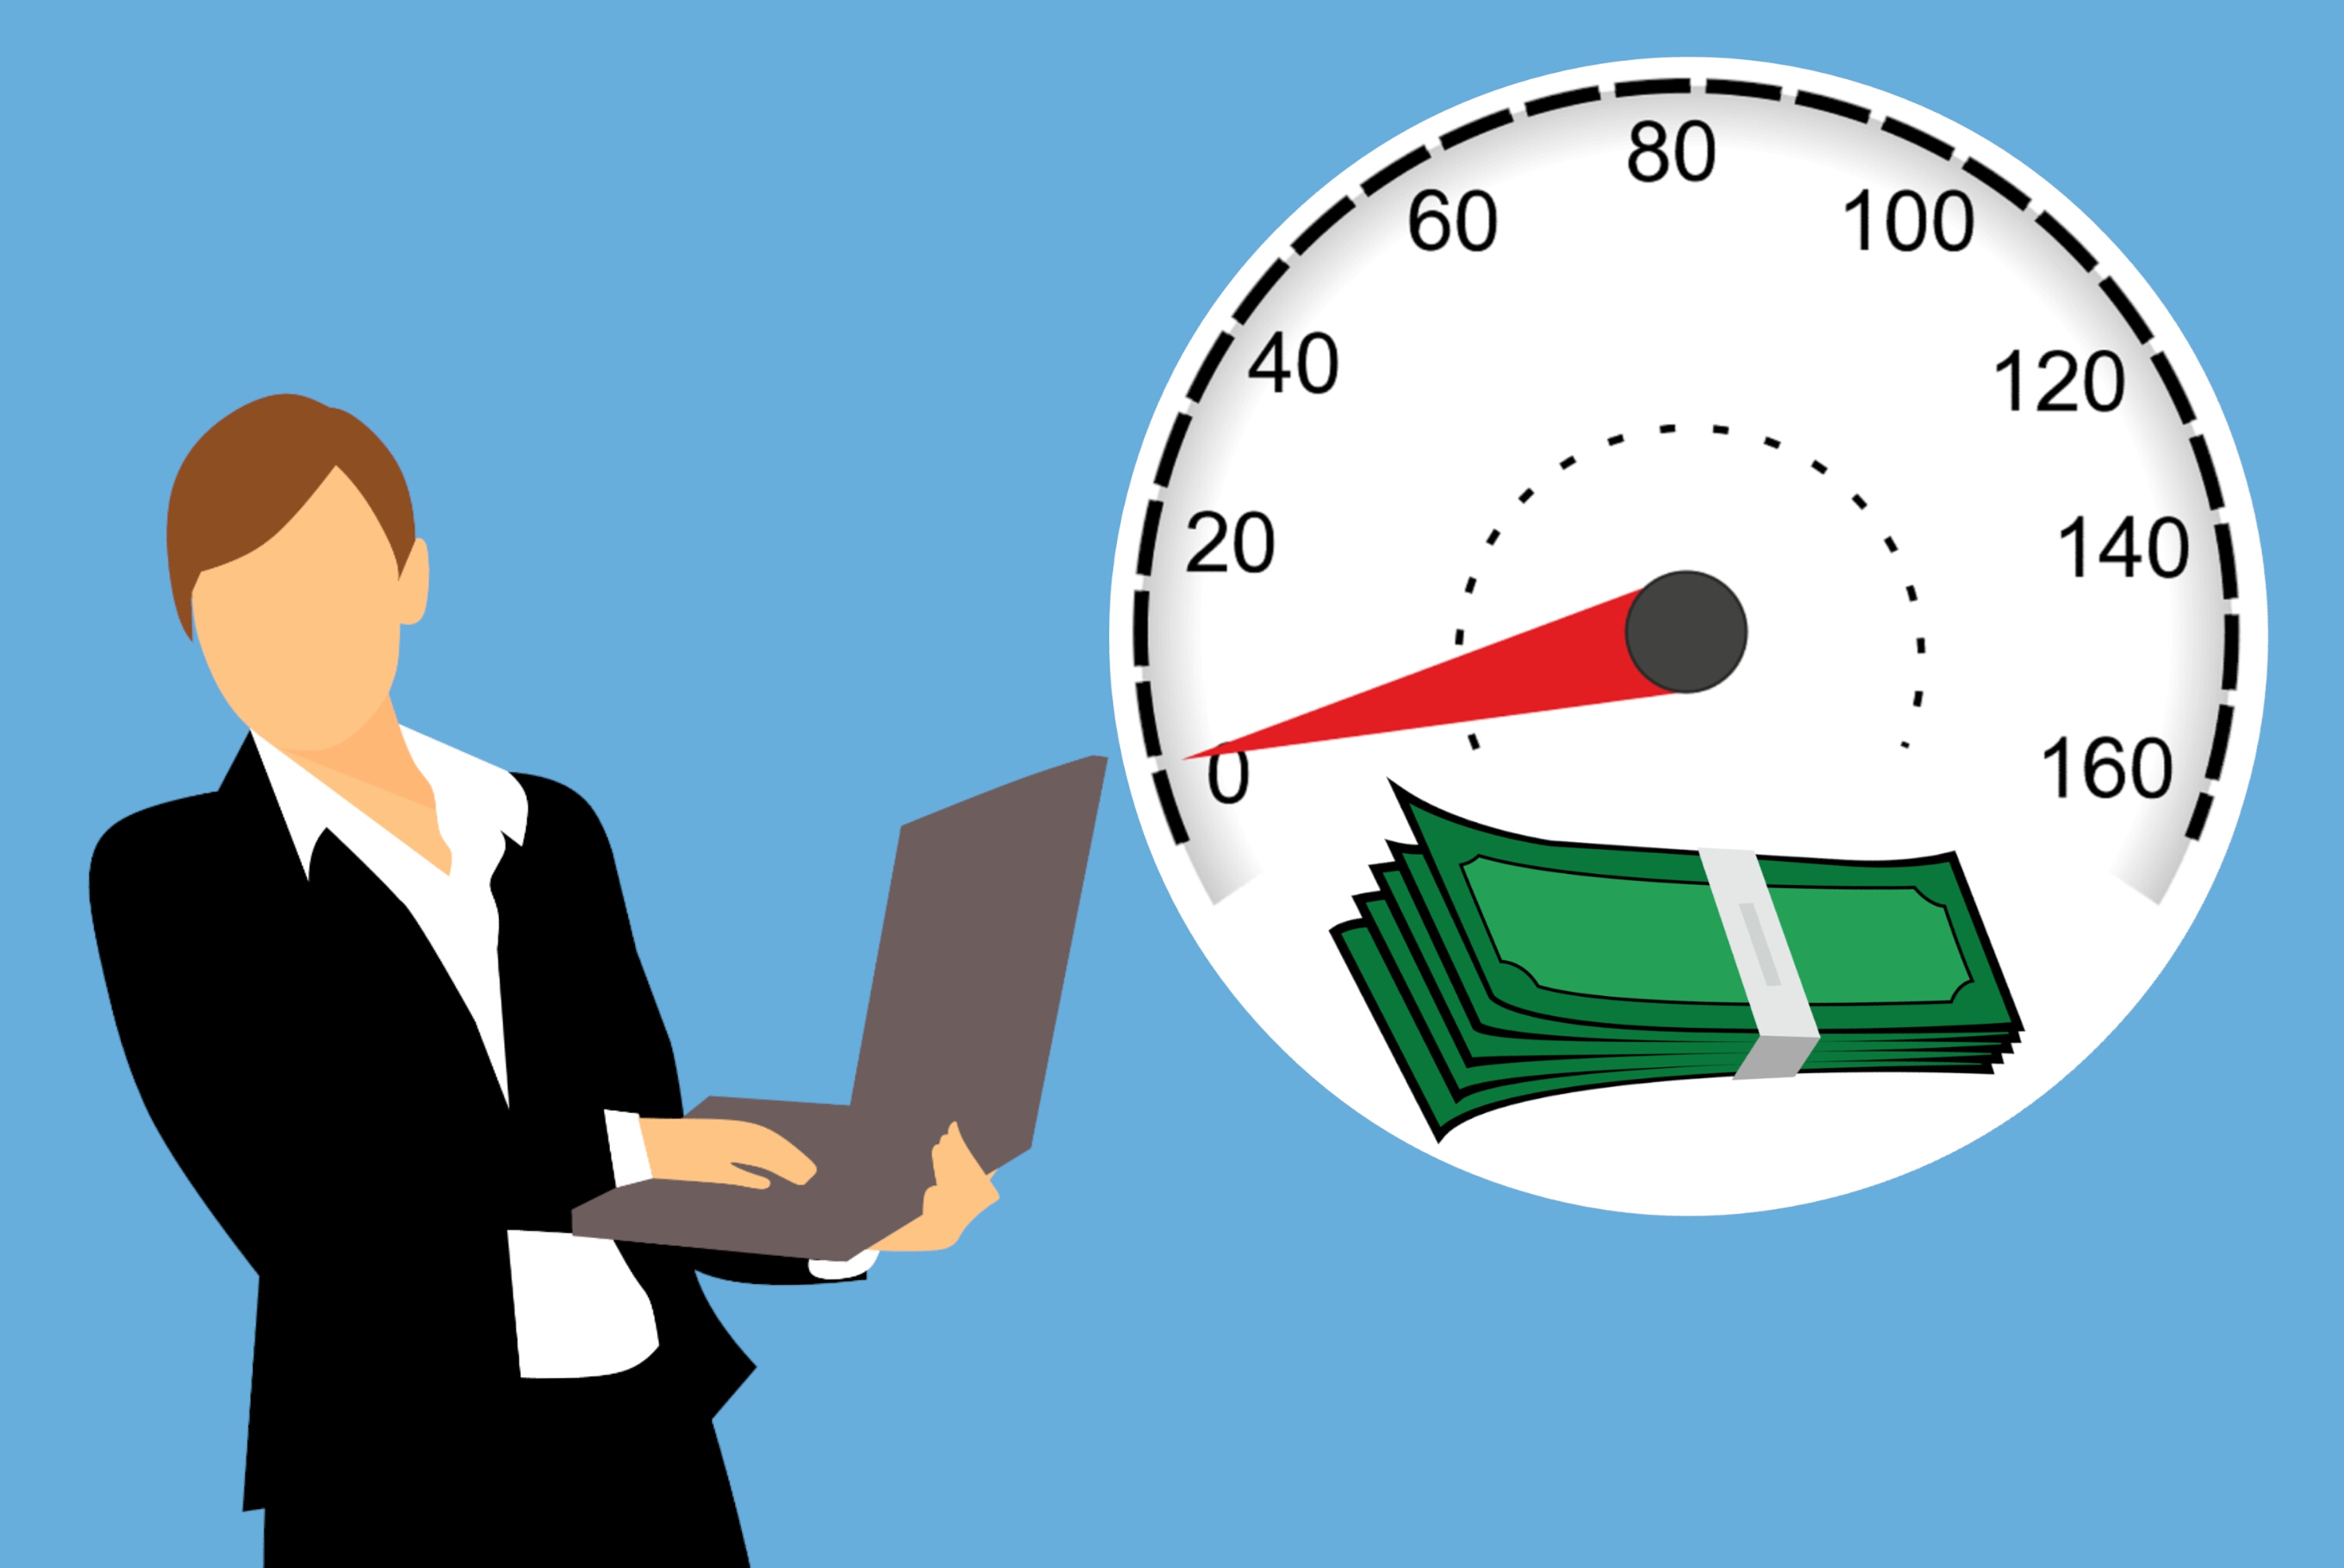
value, income, balance, low, increase, equity, level, salary, online, rise, dollar, money, mortgage, dashboard, indicator, finance, meter, growing, investment, control, crisis, measurement, monitor, prices, status, product, communication, human behavior, business, organization, angle